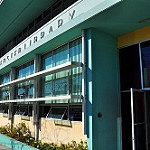
Scene: Outdoor